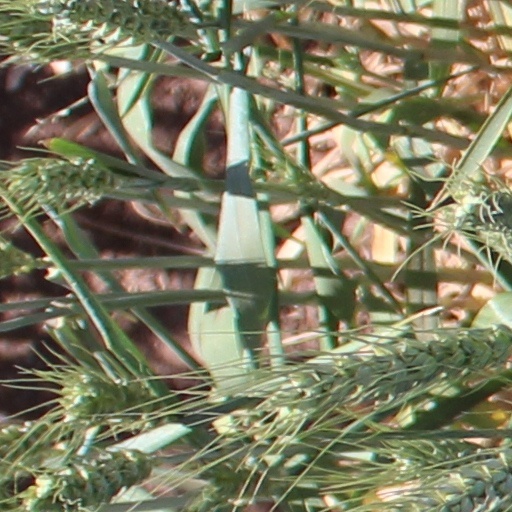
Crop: wheat